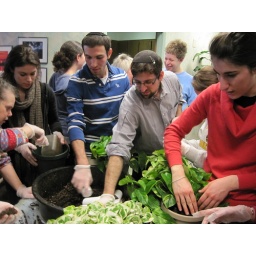
Yeshiva University students on Coast to Coast mission pot plants with Yachad members in the Rose Blumkin Home for the elderly.